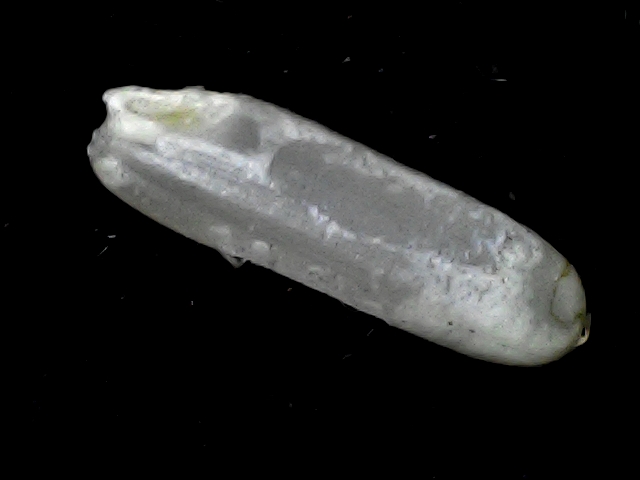
Rice variety: BD57